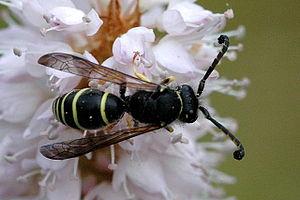
Odynerus est un genre d'insectes hyménoptères de la famille des Vespidae, de la sous-famille des Eumeninae. Ce sont les Odynères, ou « guêpes maçonnes ».
Odynerus spinipes est une espèce d'insectes hyménoptères de la famille des Vespidae, de la sous-famille des Eumeninae. C'est la guêpe maçonne.